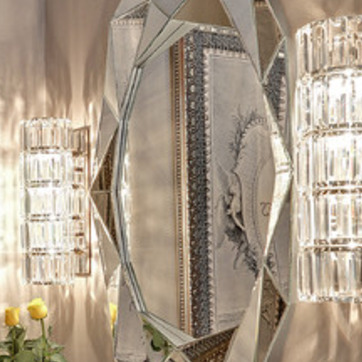
Material: mirror